Jerpoint Abbey

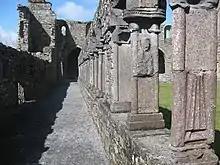
The Cloister Arcade

The present ruins are very extensive and display some specimens of the later Norman passing into the early English style of architecture. Jerpoint is notable for its stone carvings, including one at the tomb of Felix Ua Duib Sláin, Bishop of the Diocese of Ossory.